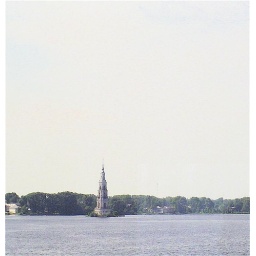
bell tower of the Monastery of St. Nickolas, now under water